Escherichia coli

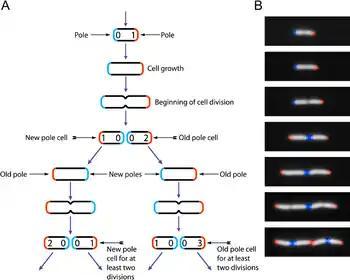
Model of successive binary fission in "E. coli"

"E. coli" is a gram-negative, facultative anaerobe, nonsporulating coliform bacterium. Cells are typically rod-shaped, and are about 2.0 μm long and 0.25–1.0 μm in diameter, with a cell volume of 0.6–0.7 μm.